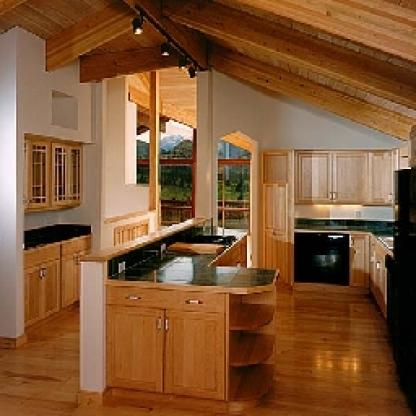
Scene: Indoor